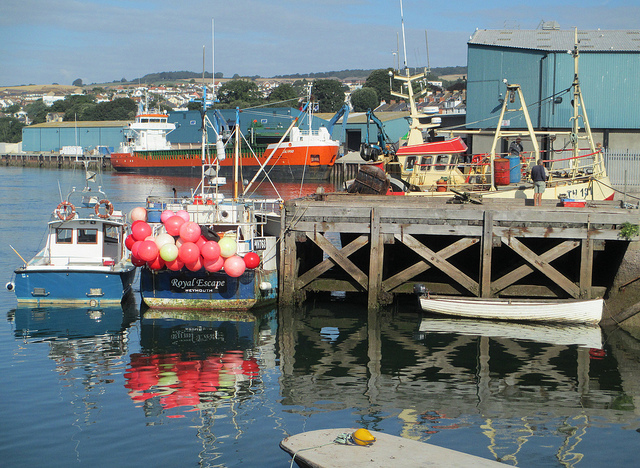
user: Given an image and a question. Answer the question in a short answer. Question: What causes high and low tides? Short Answer:
assistant: moon